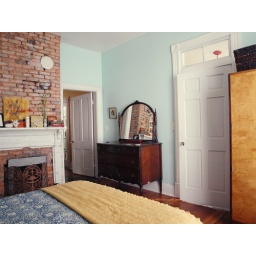
The door to the rightof the mantle leads to the dining room. The door in between the two dressers leads to the bathroom.